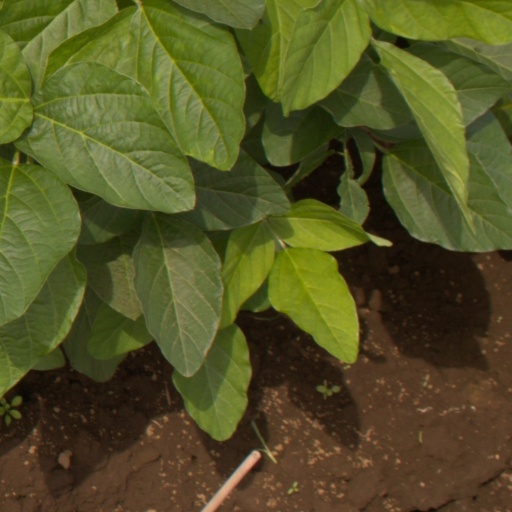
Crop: soybean